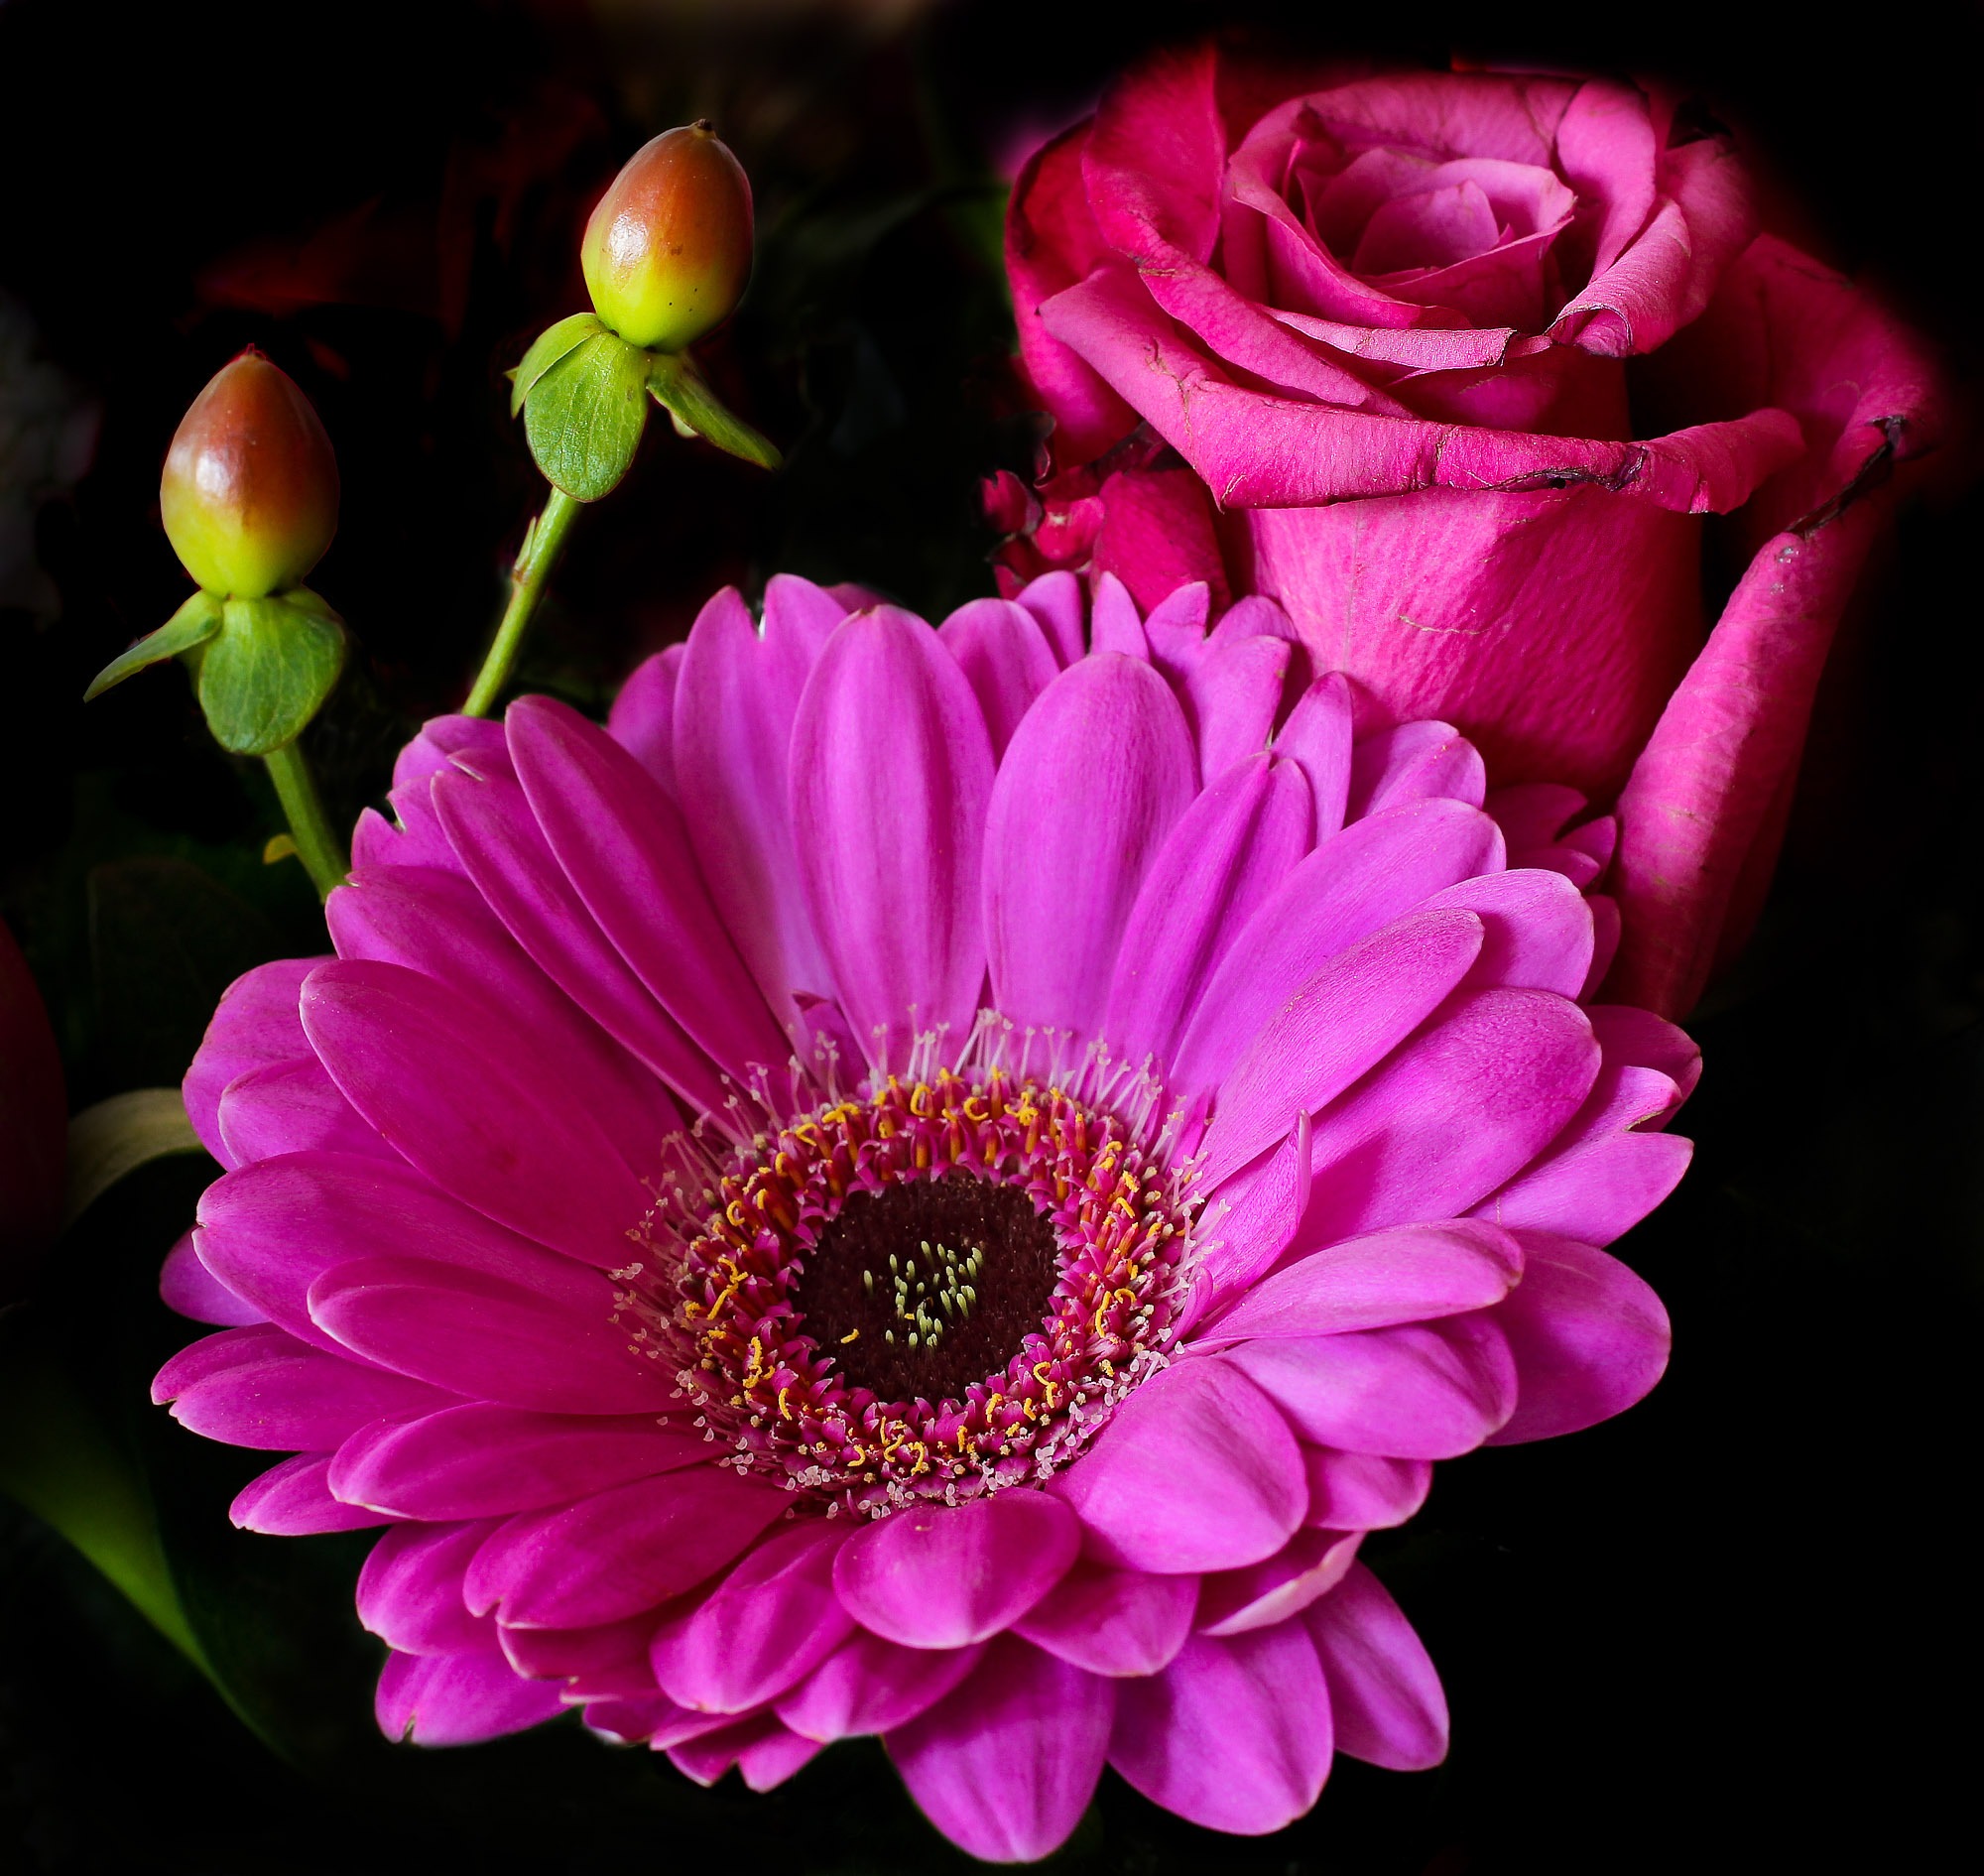
blossom, plant, flower, petal, bloom, rose, colorful, pink, gerbera, floristry, macro photography, flowering plant, daisy family, flower bouquet, land plant